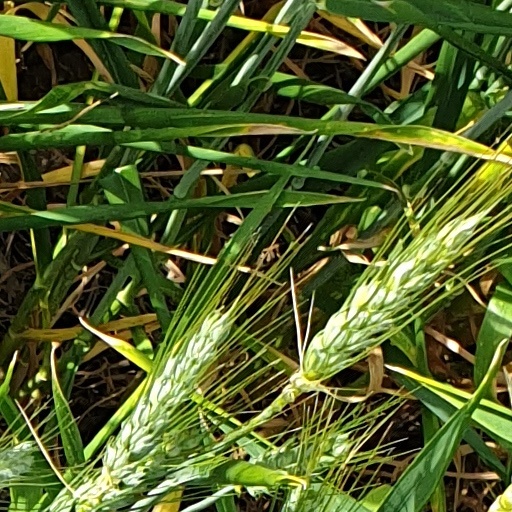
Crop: wheat